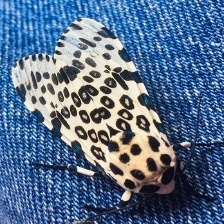
Species: GIANT LEOPARD MOTH